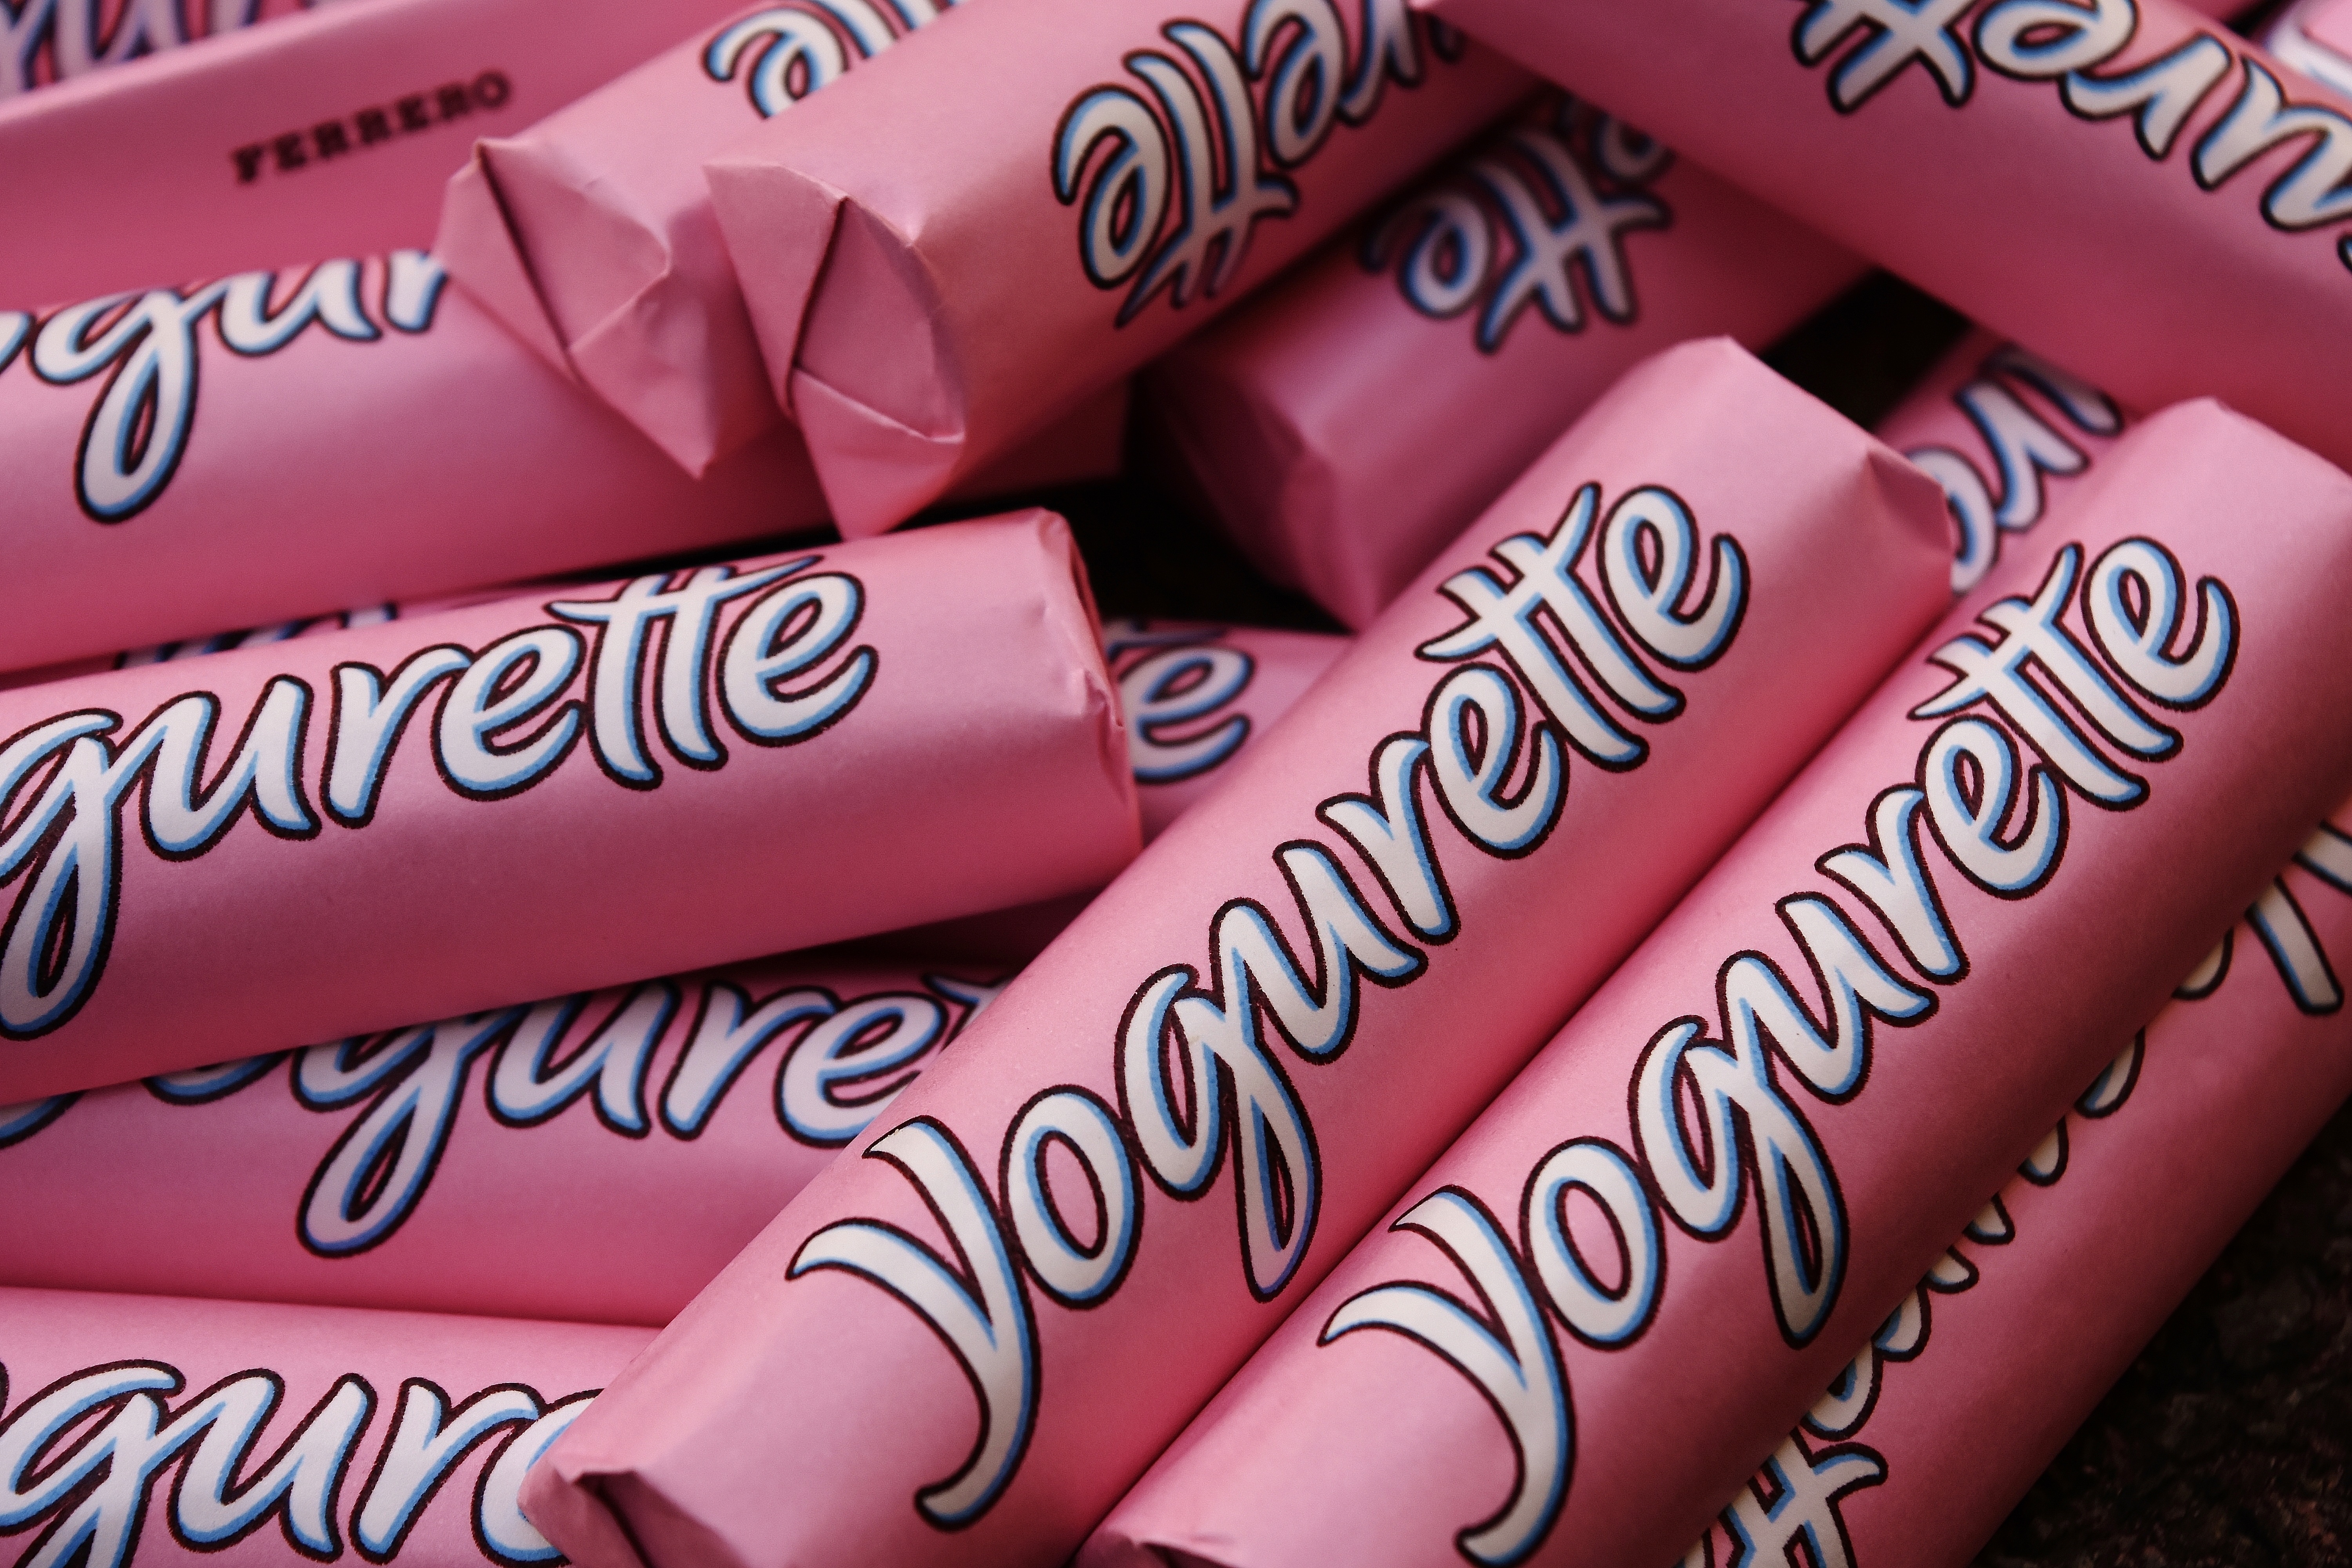
hand, leather, sweet, finger, food, produce, pink, chocolate, dessert, nail, delicious, lip, calories, yogurt, sugar, candy, sweetness, treat, confectionery, flavor, delicacy, jogurette, candy bar, snack food